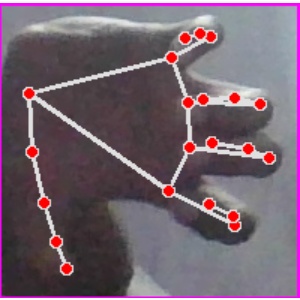
अक्षर: त